34 years of Left Front led Government in West Bengal

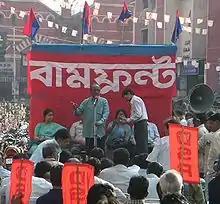
An electoral meeting of Left Front. Banner states 'Bamfront', Bengali of 'Left Front'.

The Left Front is a left-leaning alliance of left and communist political parties in of West Bengal. It was formed in January 1977, which subsequently won 1977 West Bengal Legislative Assembly election in June 1977 and formed Government in the state. The alliance won every election after that up to 2011 and formed Governments for consequent 7 times.